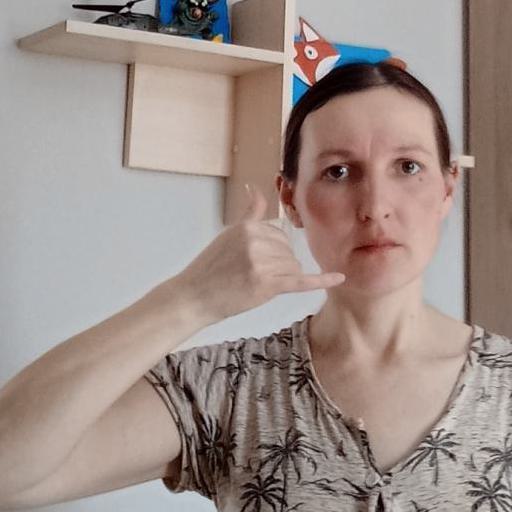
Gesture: call